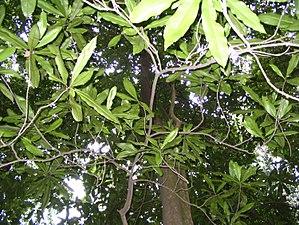
Les Ixonanthes sont des arbres tropicaux d'Asie qui forment un genre de la famille des Ixonanthacées.
Bukit Nanas est une colline située au centre de Kuala Lumpur en Malaisie au pied de la tour Menara Kuala Lumpur entre Jalan Ampang et Jalan Raja Chulan.